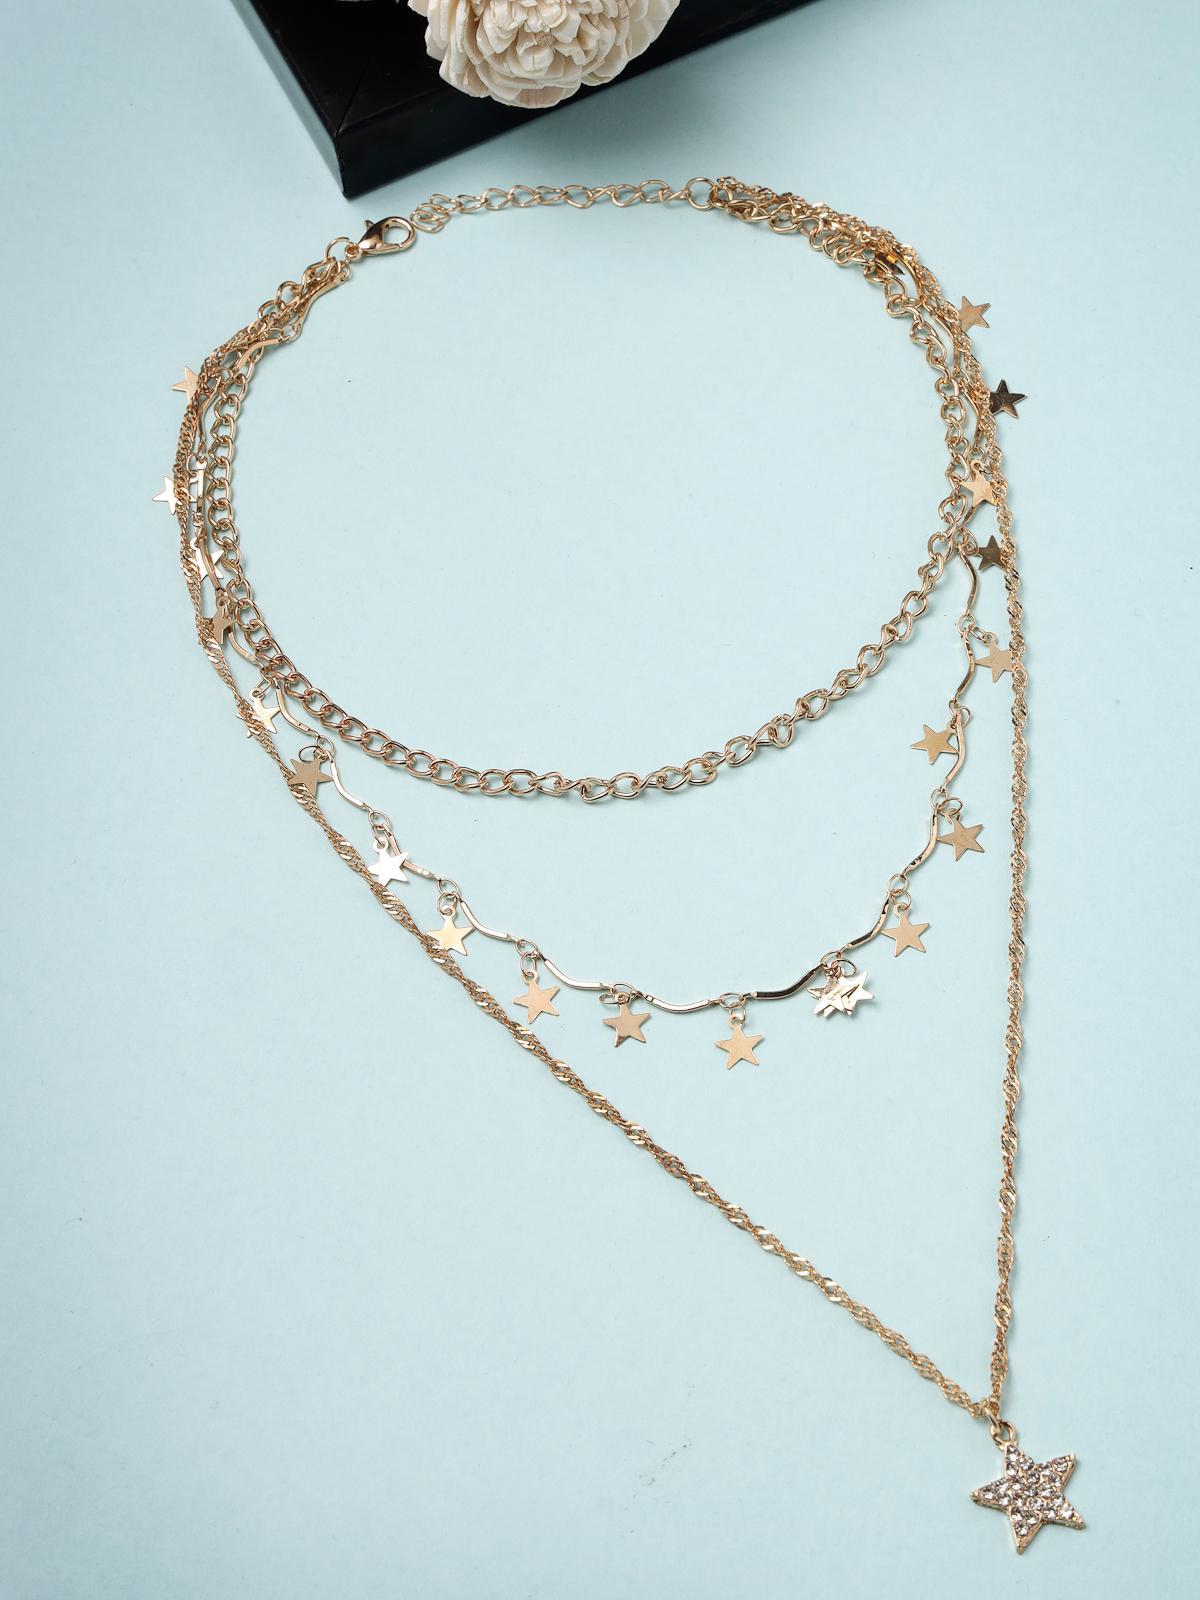
Scintillare by Sukkhi Unique Designer AD Stones Star Shaped Multilayered Pendant Necklace for Women & Girls |Birthday Gift for Girls And Women Anniversary Gift for Wife| Gifts Collection|N106789
Type: Necklaces & Pendants
Brand: Scintillare by Sukkhi
Price: Rs. 282
 Elevate your style with Scintillare by Sukkhi's Unique Designer AD Stones Star-Shaped Multilayered Pendant Necklace. Ideal for women and girls, it's a perfect birthday or anniversary gift. The unique design features a star-shaped pendant adorned with dazzling AD stones on multiple layers, adding a touch of celestial elegance to any ensemble. Elevate your look with this stunning necklace, a unique and chic addition to your collection. Scintillare by Sukkhi offers a thoughtfully crafted choice from their Gifts Collection, ensuring every occasion is celebrated with grace and enduring style.Disclaimer:There may be slight variation in shade and colour due to photographic effects and monitor settings
Included: 1 Necklace